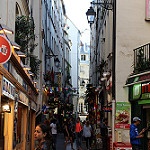
Label: street